Amda Seyon I

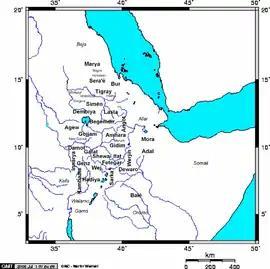
Map of medieval Ethiopian provinces, with sub-provinces in smaller lettering and neighbouring groups in italics

Two different years have been offered for when these extensive military actions occurred is disputed. In his translation of "The Glorious Victories", G.W.B. Huntingford follows James Bruce in placing this in 1329. Huntingford notes that Amda Seyon is recorded as celebrating Easter on 28 Miyazya (= 24 April in 1329), which would best fit that year. However, the generally accepted year for this campaign is 1332, which is the opinion of such authorities as August Dillmann, Carlo Conti Rossini, and Enrico Cerulli. Taddesse Tamrat points to another document which dates Amda Seyon's 18th regnal year to 498 Year of Grace, which confirms that the year 516 in "The Glorious Victories" is correct and that the campaigns took place in AD 1332.